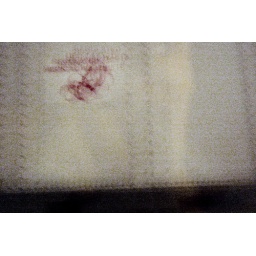
This truck was barelling down the highway in the fast lane.